Umbrella (song)

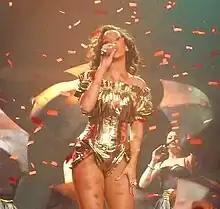
Rihanna performing "Umbrella" during the Loud Tour

"Umbrella" is widely acknowledged as the song that propelled Rihanna from rising pop act into superstardom and transformed her into a "fully fledged sex symbol" and a pop icon, with some music journalists considering it to be her signature song. "Umbrella" marked the first time Rihanna transitioned from the "girl next door" persona of her first two albums for an "edgy, sexier" look, which triggered her image evolution for her subsequent albums. In his book "The Song Machine: Inside the Hit Factory", John Seabrook wrote: Two albums into her career, it still wasn't clear who Rihanna was. To her detractors, and there were many, she was just another wannabe-yoncé who sang through her nose and couldn't really dance. To prove them wrong, she needed a song that would define her as an artist. [...] Eleven rhythmic syllables, "umbrella-ella-ella-eh-eh-eh," did what the two previous albums together had not done: they defined Rihanna as an artist. [...] "Umbrella" marked the arrival of something new in pop: a digital icon. In the rock era, when the album was the standard unit of recorded music, listeners had ten or twelve songs to get to know the artist, but in the singles-oriented world of today, the artist has only three or four minutes to put their personality across, and at that Rihanna would prove to be without peer.